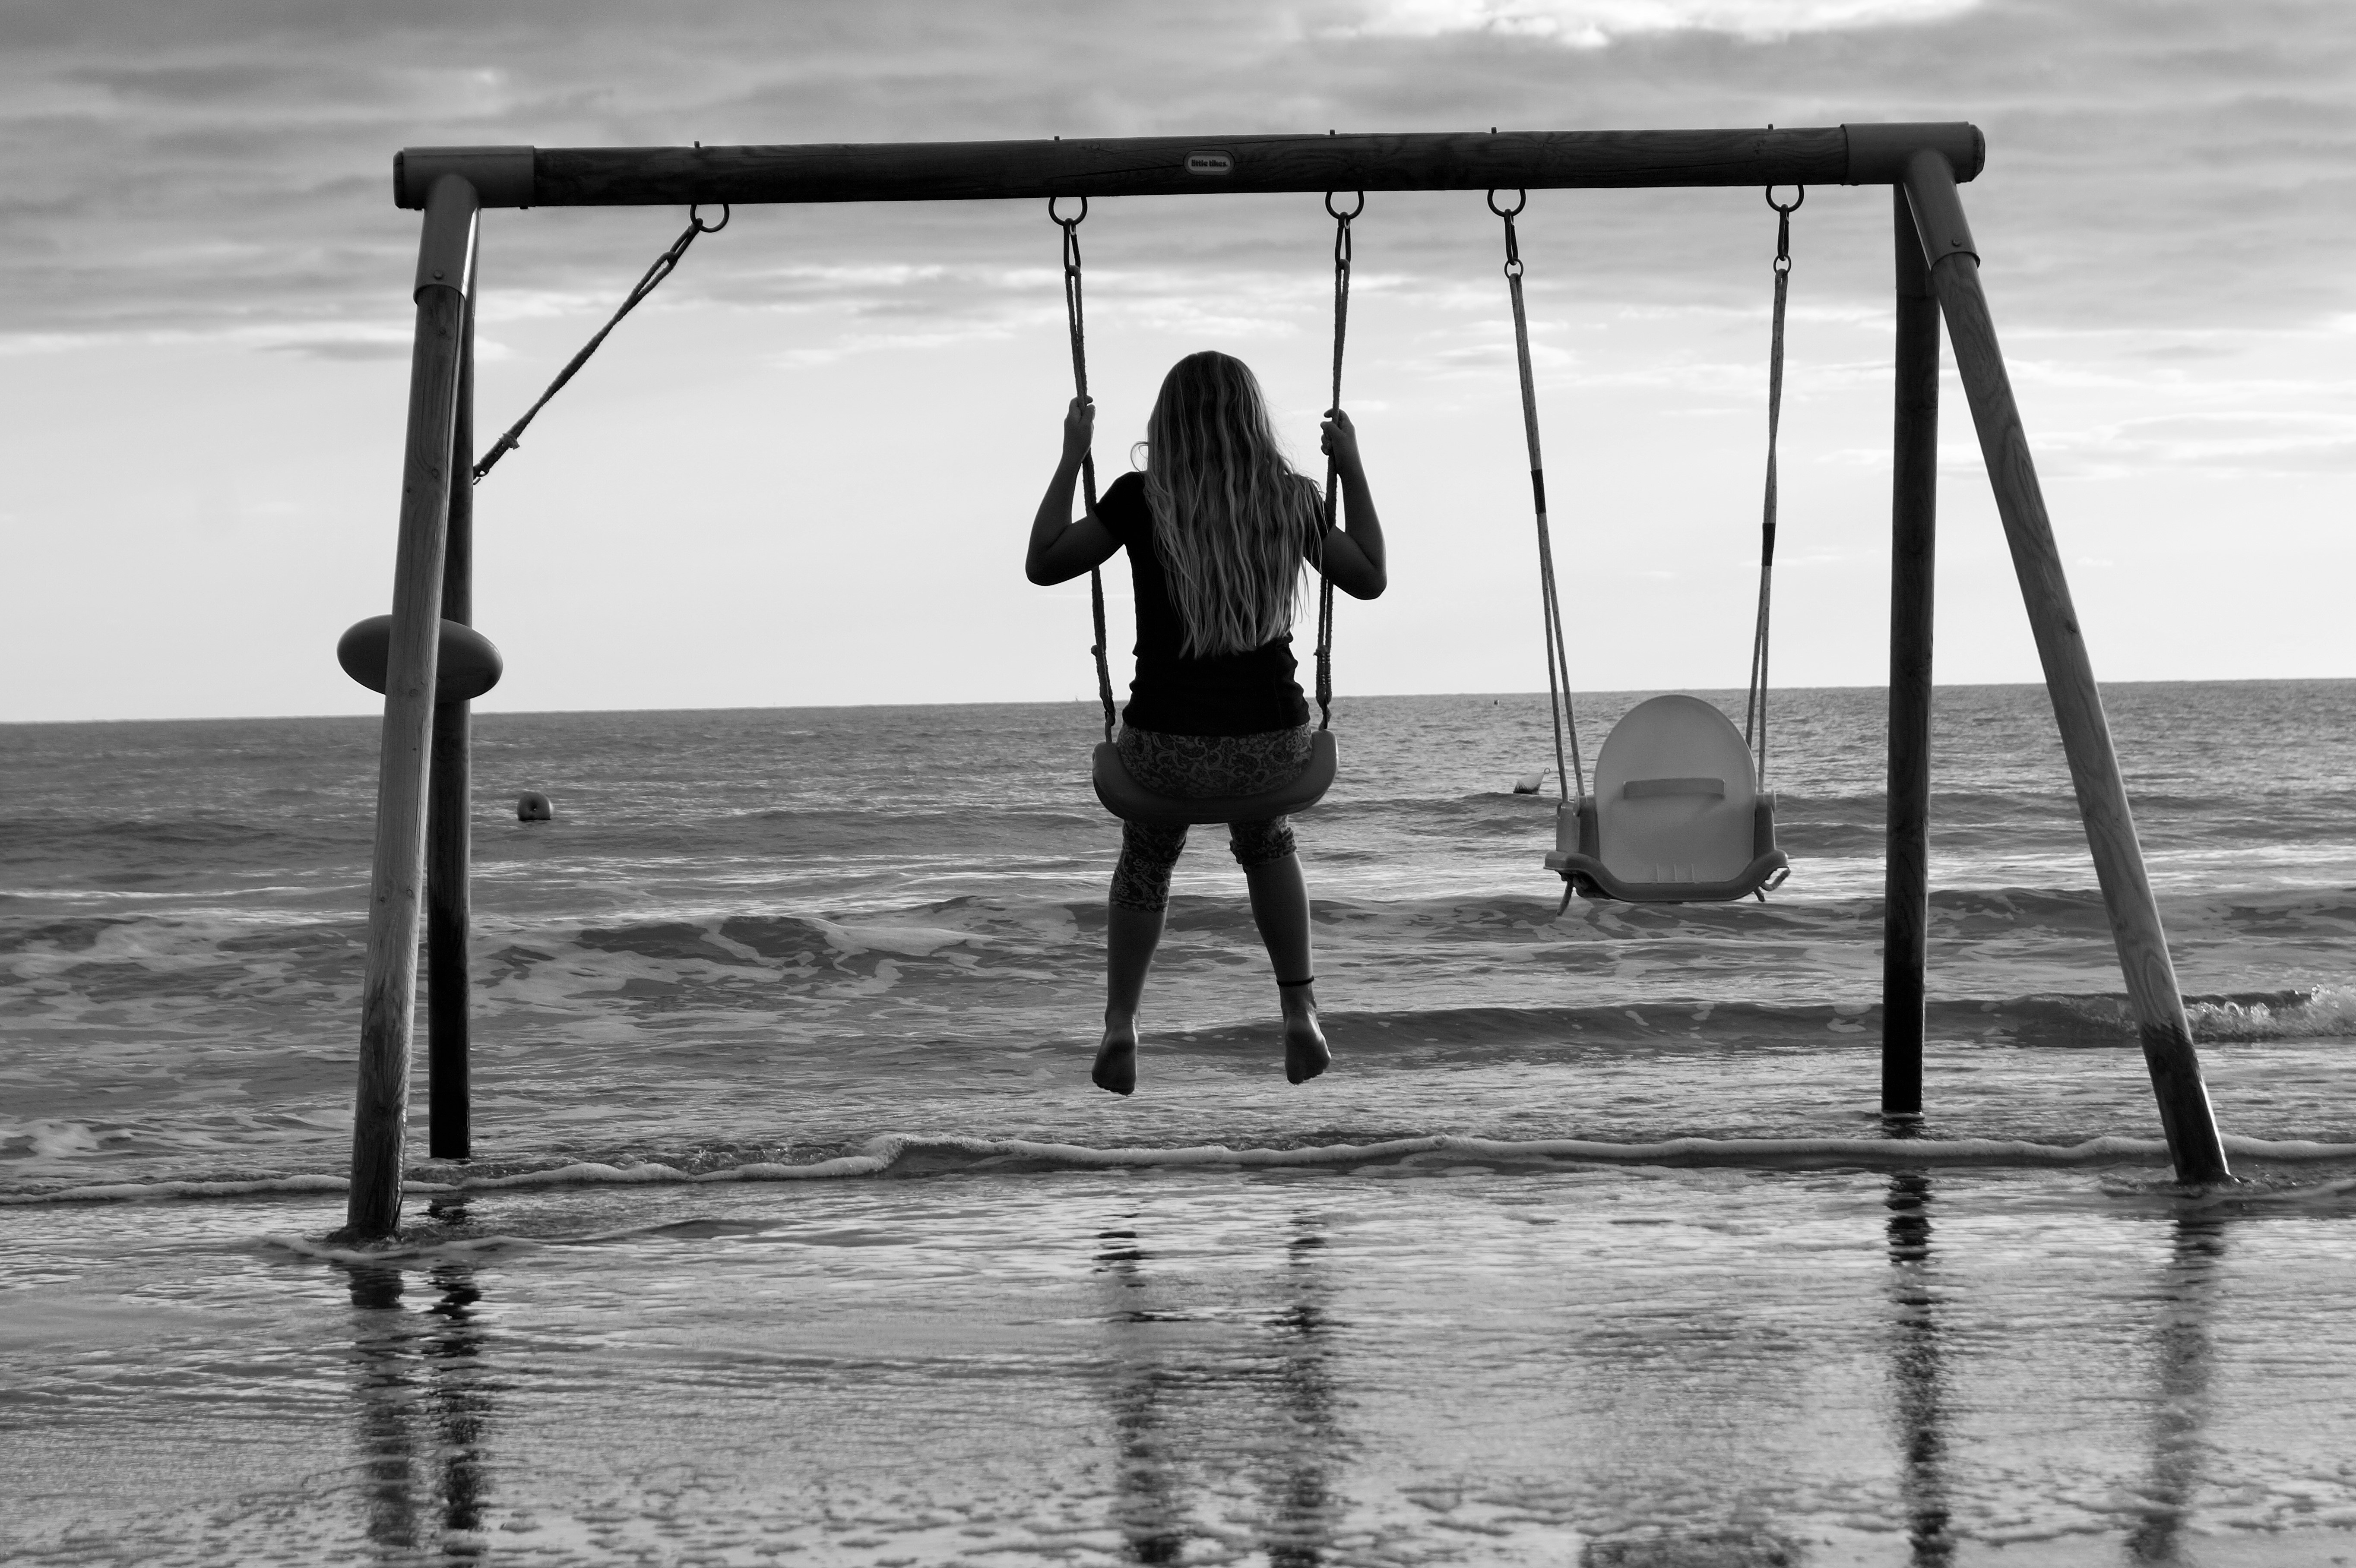
sea, water, black and white, white, photography, photo, sitting, black, monochrome, swing, photograph, backlight, image, barbara bonanno, bnnrrb, on the water, marina di massa, monochrome photography, massa, human positions, altalenando